Bert Hinkler

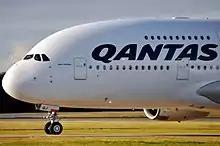
QANTAS 'Bert Hinkler' A380

On 7 January 1933, Hinkler left London Air Park, Hanworth, England, in the Puss Moth in an attempt to break the flying record to Australia held by C. W. A. Scott of 8 days 20 hours. Nothing more was heard of him until his body was discovered in the Tuscan Mountains (Apuan Alps) in Italy on 27 April 1933. Charcoal burners initially discovered his wrecked aircraft and informed the authorities; a further search found Hinkler's body about away, lying on a steep slope partially hidden by a bush. The body was badly damaged but his identity was confirmed when his passport was found. It was determined his aeroplane had crashed into the mountains the same day he departed from London. He was buried – with full military honours on the orders of Italy's ruling dictator Benito Mussolini – in the Cimitero degli Allori in Florence. A monument in his memory was erected at Prato Alle Vacche in the Pratomagno mountain by the Aretino Aero Club. He was survived by both his legal wife Katherine and his de facto wife Nance.